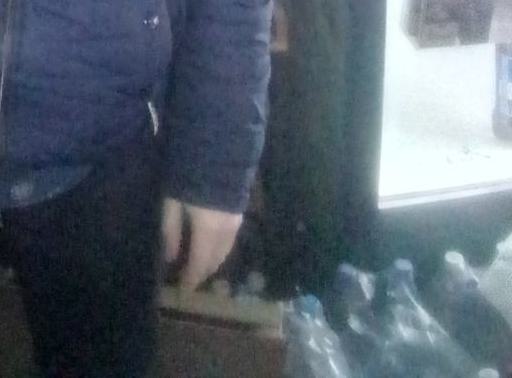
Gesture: no_gesture